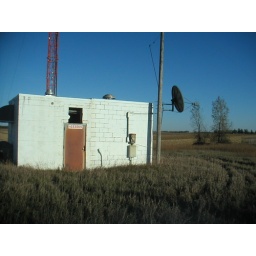
West side of building - Main entrance door - Shows hole above door where plywood is missing.